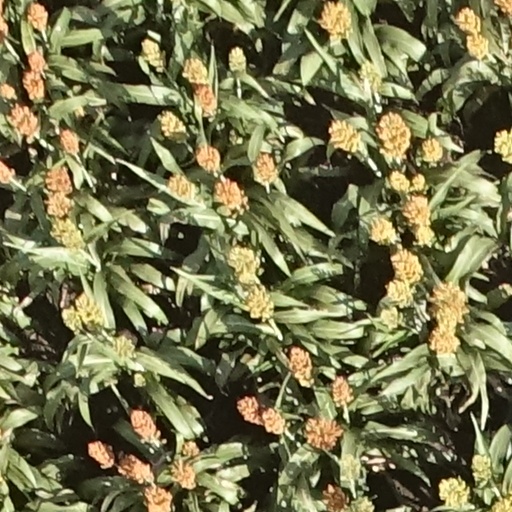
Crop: sorghum